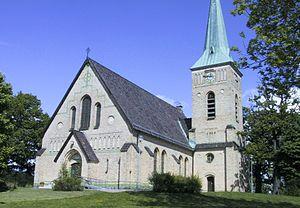
Gustavsberg est une ville de la commune de Värmdö dans le Comté de Stockholm en Suède. Elle est le chef-lieu de la commune.